South African Astronomical Observatory

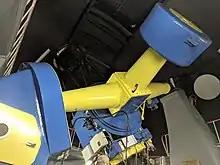
One of the six Probing Lensing Anomalies Network telescopes.

This telescope was originally located at SAAO Head office in Observatory, Cape Town, but has since moved to the Sutherland site. This telescope participates in the PLANET network.